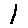
Label: 1